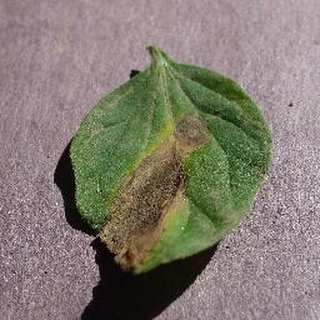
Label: tomato_early_blight